Bozeman Carnegie Library

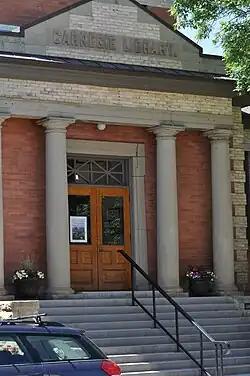
Bozeman Carnegie Library in 2011

The Bozeman Carnegie Library in Bozeman, Montana was built in 1903–1904 with funding from Andrew Carnegie. City librarian Bell Chrisman led the effort to convince the city to seek Carnegie funds. It is one of 17 libraries in Montana and 1,679 in the United States funded by Carnegie. It was built on a Greek Cross plan in Classical Revival style, with Roman Doric columns supporting a triangular pediment at its entrance. The library was listed on the National Register of Historic Places on February 2, 1979. Today, the building houses the law offices of Cok Kinzler, .